Second Narrows Rail Bridge

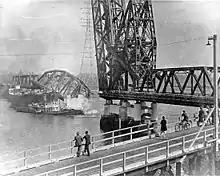
Collision of the "Pacific Gatherer" in late 1930

The attached vehicle deck opened to road traffic in 1925 and the main structure to trains a year later. After being hit by a number of ships and being out of service for four years, the provincial government bought the bridge in 1933 and installed a lift section of the deck. The bascule span was permanently locked in the closed position and shortened by two truss panels. The destroyed span was replaced by a lift span, and the southern lift tower was built atop two other panels of the bascule span. Two new piers were constructed to support the new lift span, and the southern pier of the destroyed span was demolished.